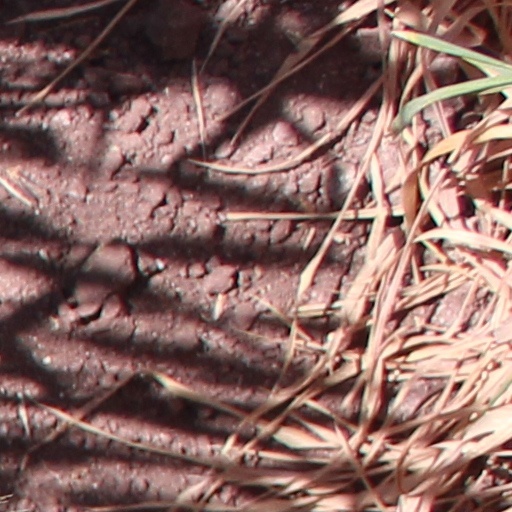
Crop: wheat